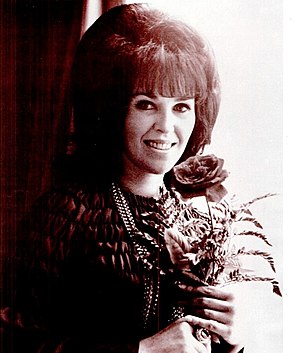
Wanda Jackson
Wanda Jackson, 1970
Wanda Jackson er en Rock'n'Roll/rockabilly/country-sangerinde fra USA.